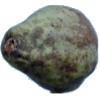
Label: pear_stone